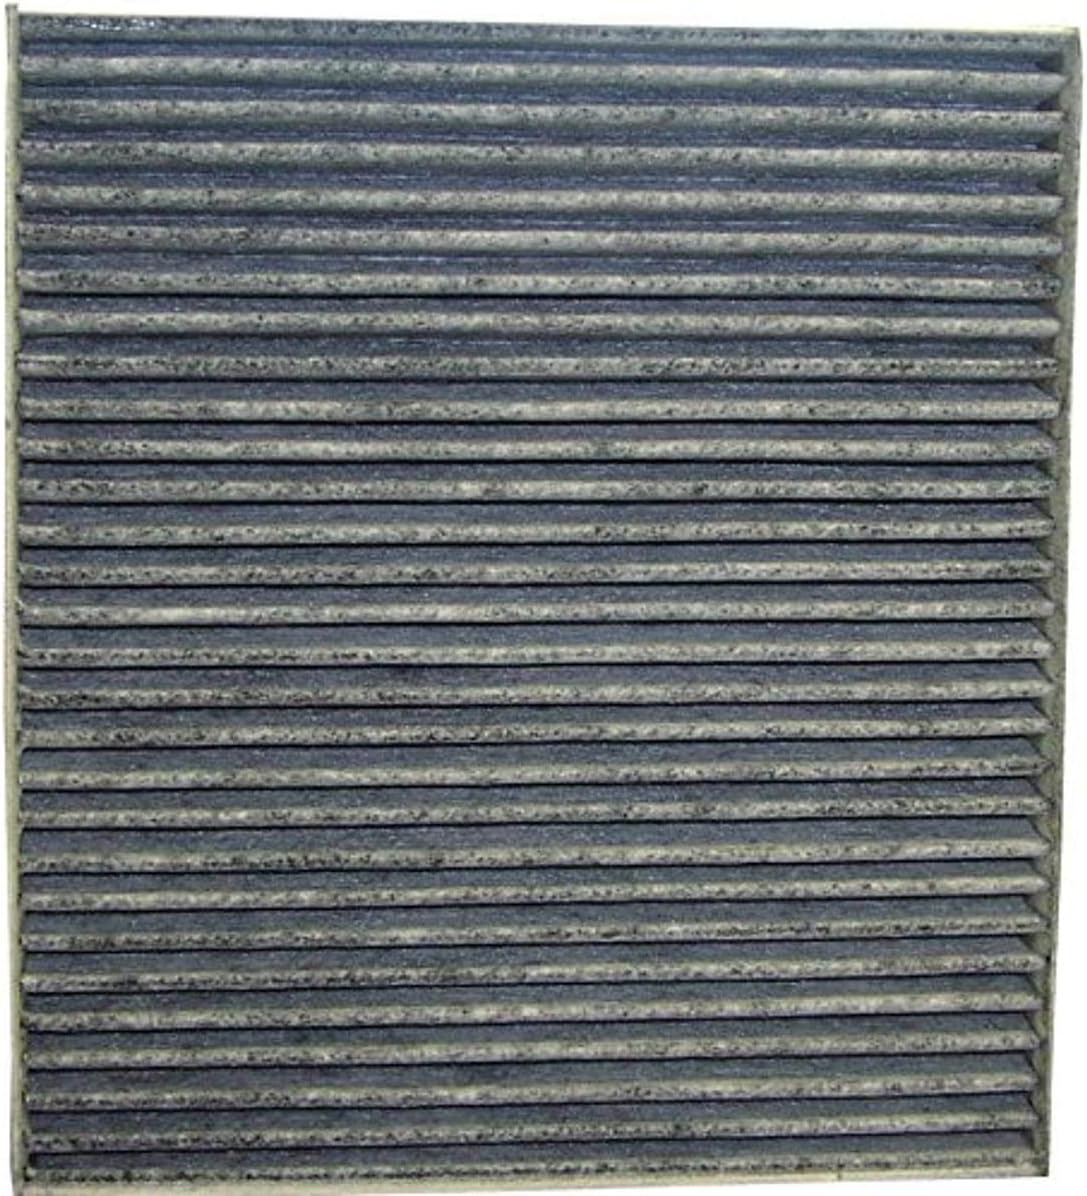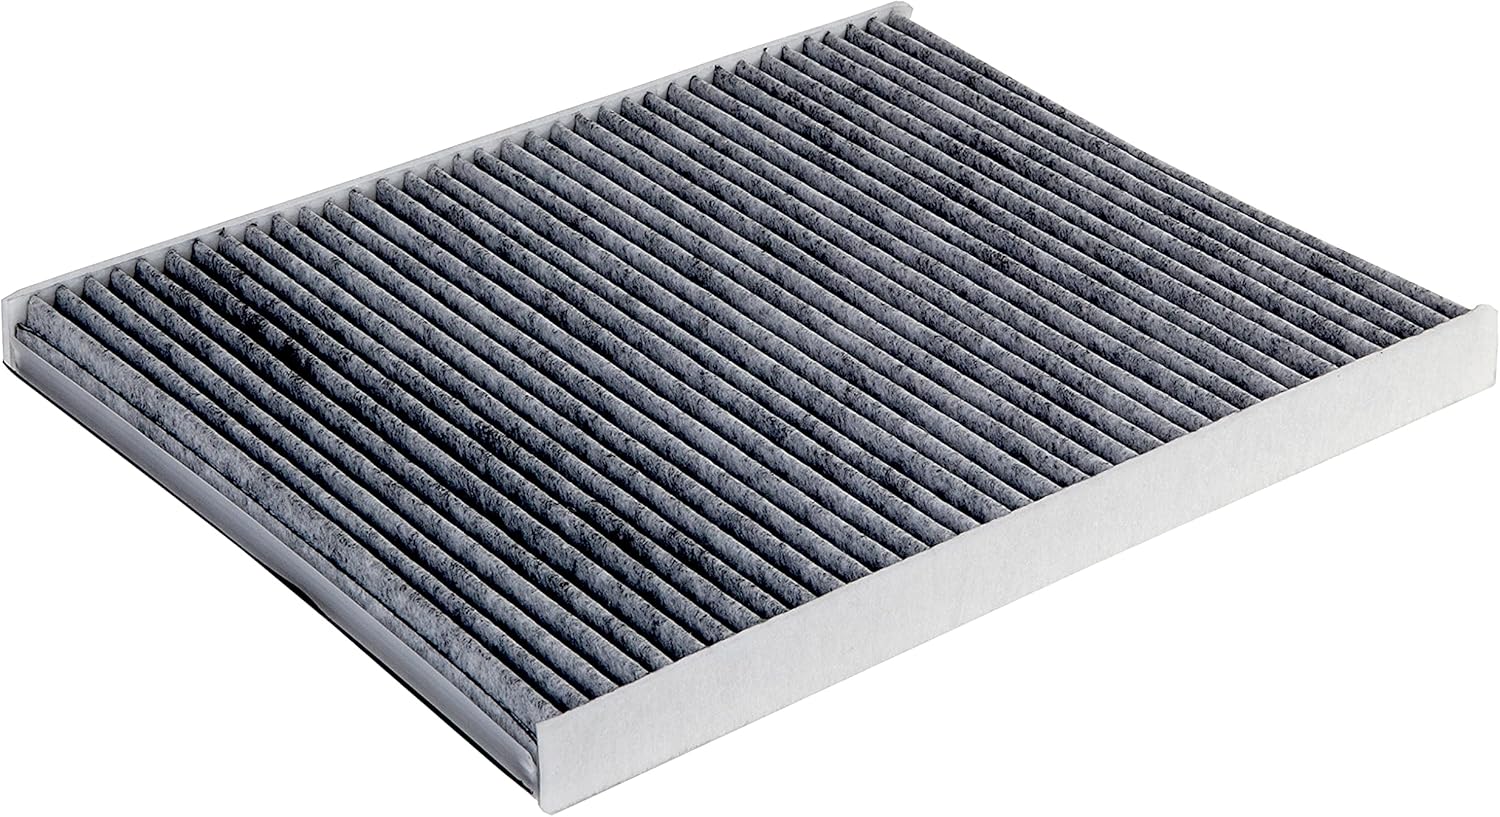
GKI CF1147 Cabin Air Filter
Category: Automotive
OE quality media for high engine protection.
Features: OE Fit Form and Function | High air flow with excellent filtration | Chrysler 200 2014-2012, 200 Limited (Mex) 2013, Cirrus 2010-2007, Cirrus (Mex) 2009-2007, Cirrus Limited (Mex) 2010, Cirrus Touring (Mex) 2010, Sebring 2010-2007, Town & Country 2012-2011, Town & Country Li 2WD (Mex) 2013, Town & Country Li 2WD (Mex) 2015, Town & Country LX 2WD (Mex) 2013-2012, Dodge Avenger 2014-2008, Avenger (Mex) 2009-2008, Avenger GTS (Mex) 2014-2013, Avenger SE (Mex) 2011-2010, Avenger SXT (Mex) 2011, Caliber 2012-2007, Caliber SE (Mex) 2012-2010, Caliber SXT (Mex) 2012-2010, Journey 2017-2009, Journey Blacktop 2WD (Mex) 2014, Journey R/T 2WD (Mex) 2015-2012, Journey R/T (Mex) 2011, Journey SE (Mex) 2011, Journey SXT 2WD (Mex) 2012, Journey SXT (Mex) 2011, Jeep Compass 2017-2007, Patriot 2017-2007, Patriot 2WD (Mex) 2013-2010 | Package Dimensions: 22.098 L x 2.032H x23.622Wcentimeters